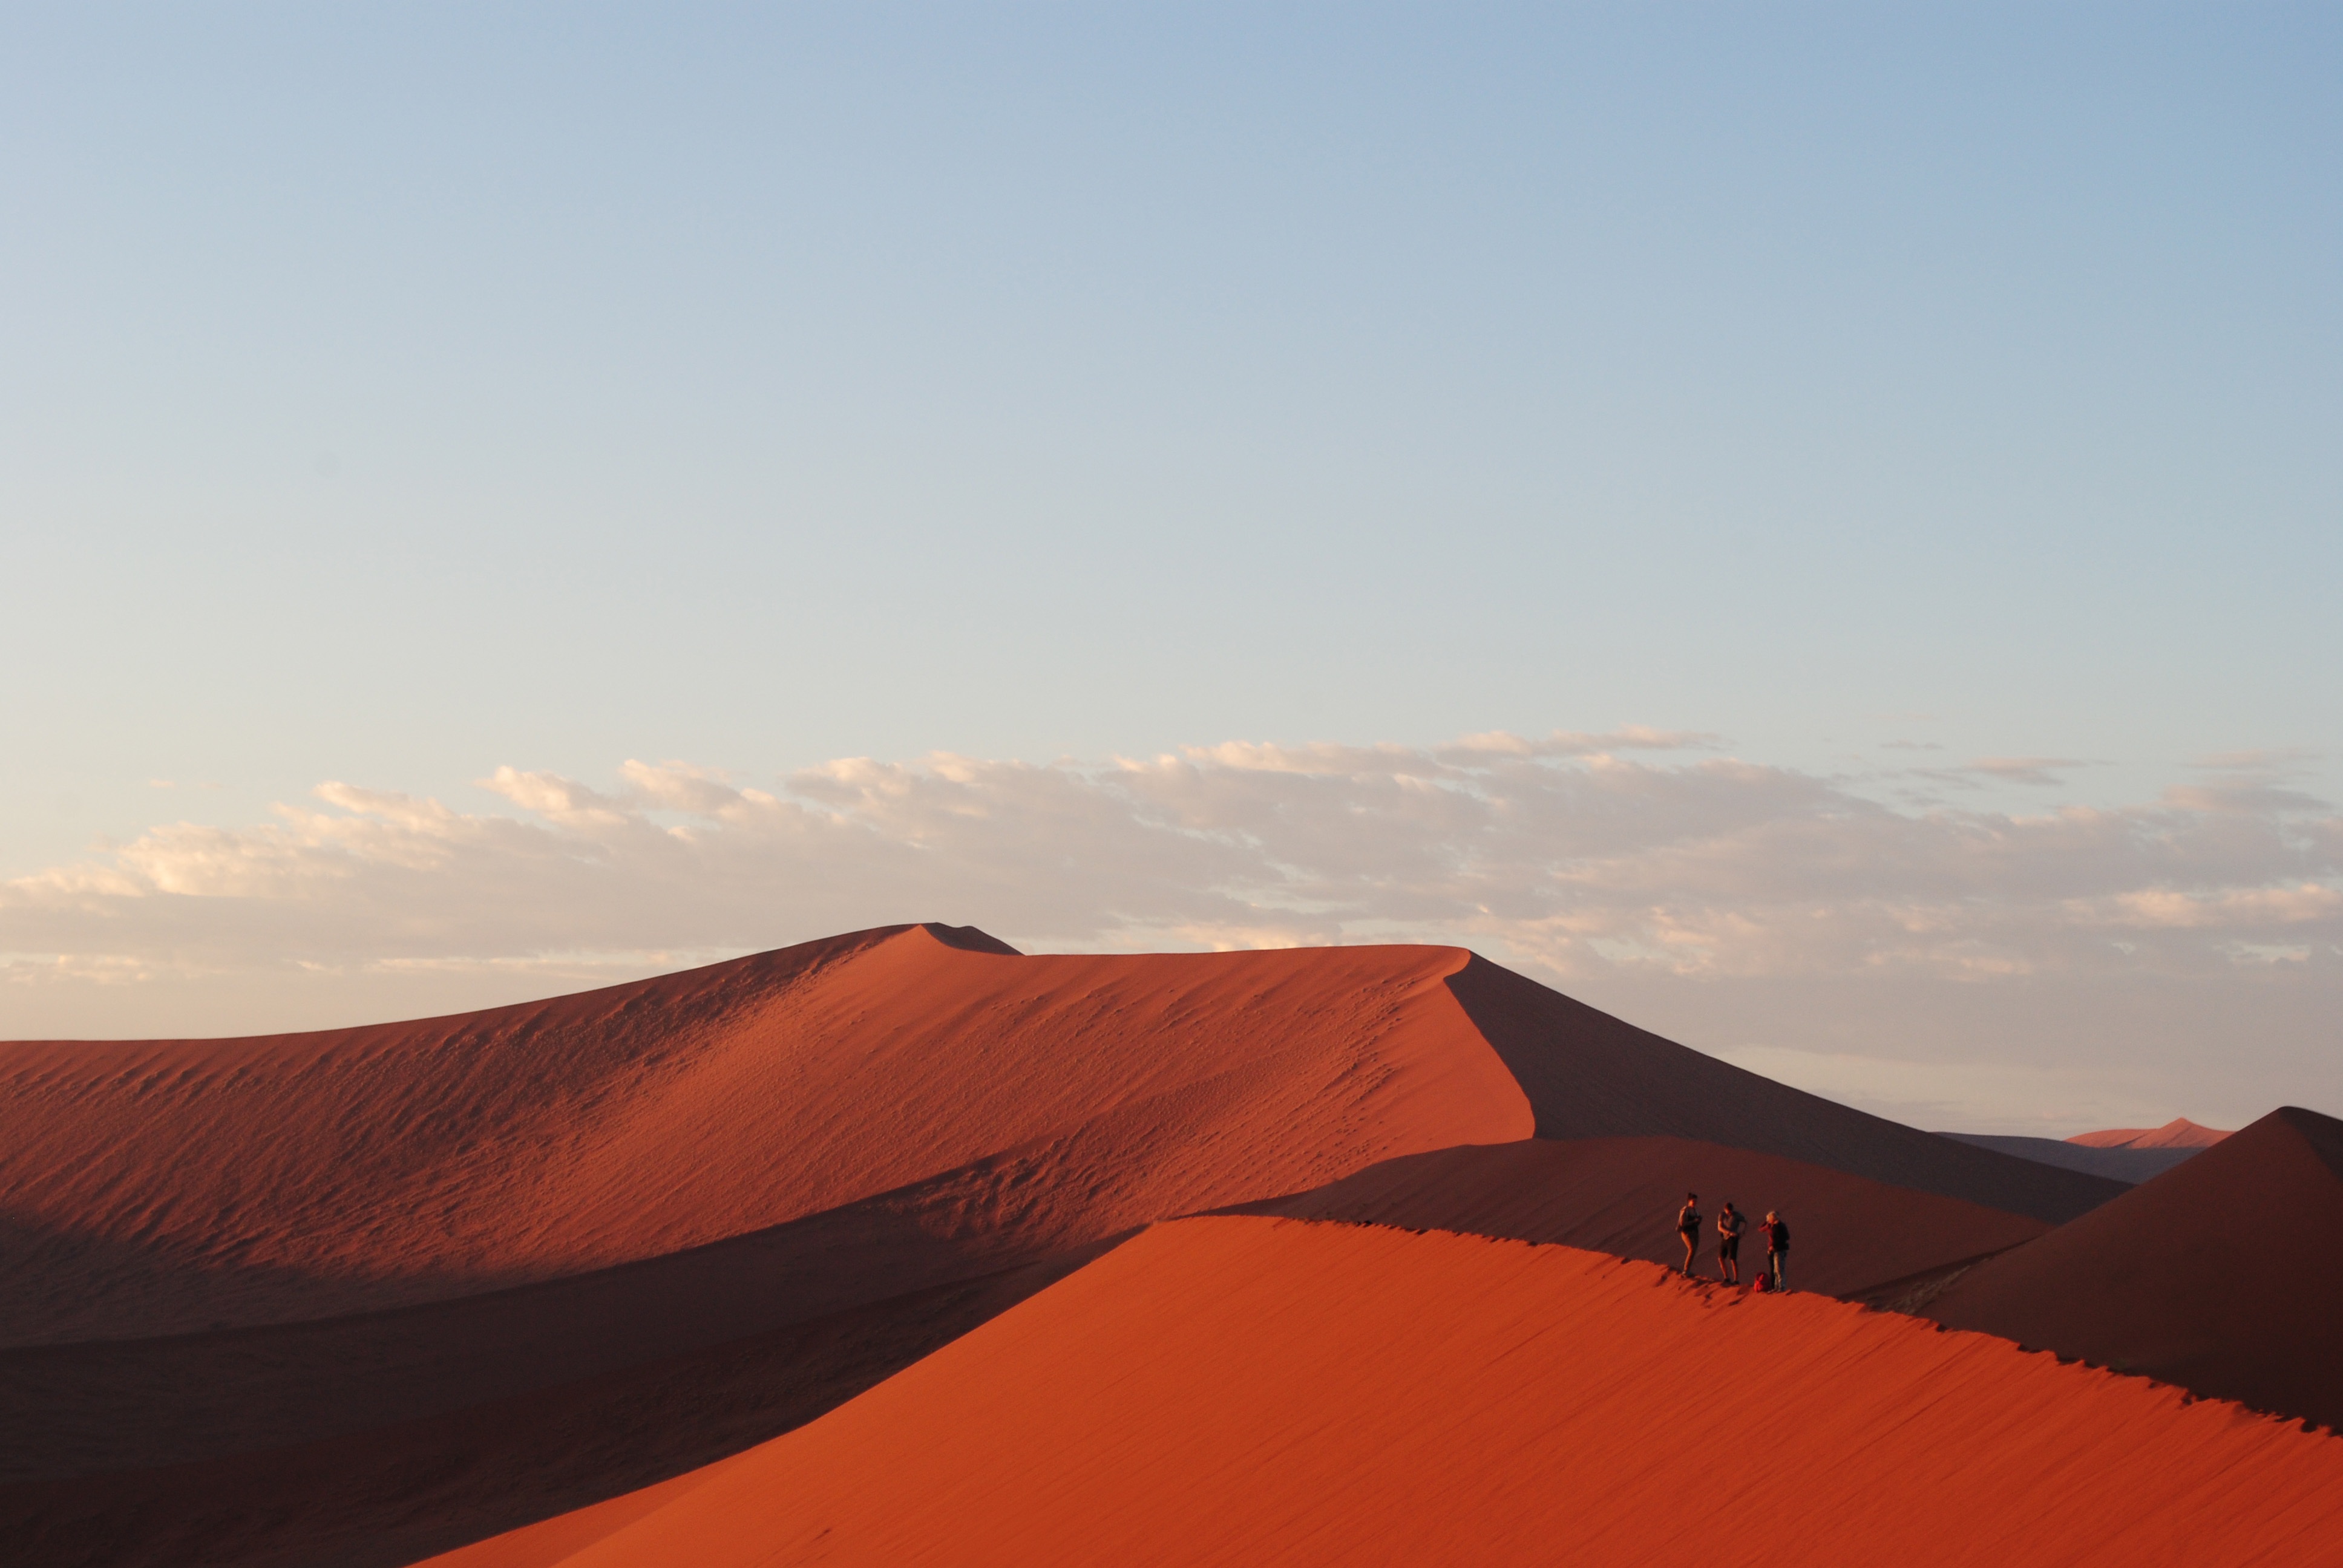
landscape, sand, horizon, sunrise, hill, desert, dune, africa, national park, plain, dunes, grassland, plateau, habitat, ecosystem, sahara, landform, erg, namibia, natural environment, geographical feature, aeolian landform, sossuvlei